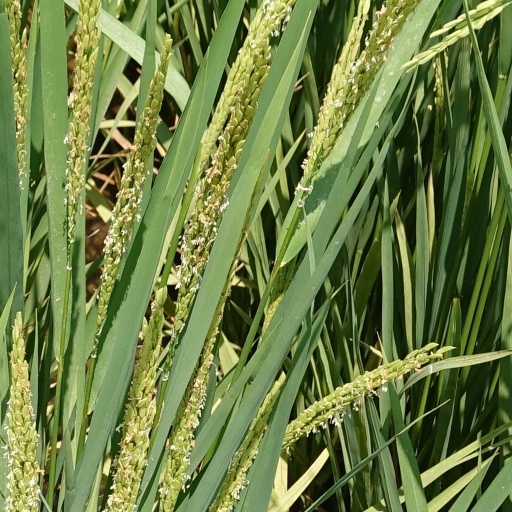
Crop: rice